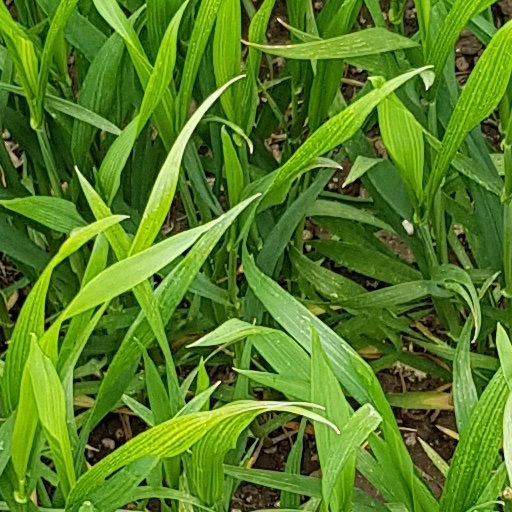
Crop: wheat